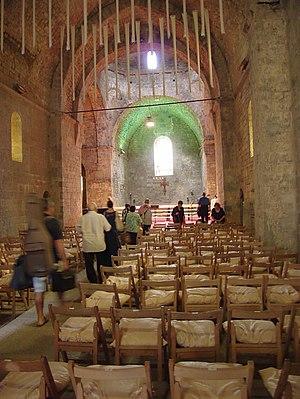
Vue intérieure de la nef du monastère Saint-Pierre, Camprodon (Ripollès, Gérone, Catalogne, Espagne) Español: Vista interior de la nave del monasterio San Pedro, Camprodón (Ripollés, Gerona, Cataluña, España) This is a photo of a monument indexed in the Catalan heritage register of Béns Culturals d'Interès Nacional and the Spanish heritage register of Bienes de Interés Cultural under the reference RI-51-0000566.